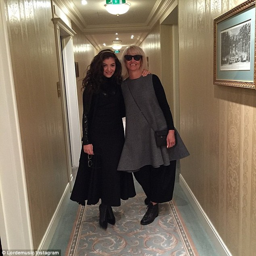
on the road : person often travels on the road with her daughter , last month attending event together